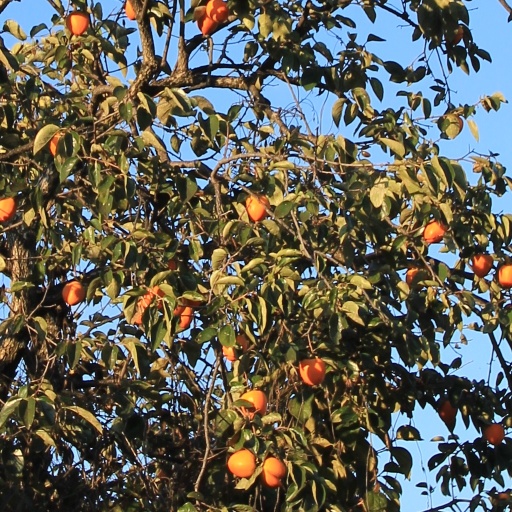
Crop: grape